Dzanga-Sangha Special Reserve

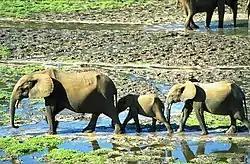
Forest elephants in Dzanga-Sangha

Dzanga-Sangha Forest Reserve is ecologically rich and contains a variety of megafauna such as western lowland gorillas, African forest elephants, bongo antelopes, African forest buffalos, white-nosed and moustache monkeys, grey-cheeked mangabeys, bushpigs, duikers, and many different bird species. Of particular note are the western lowland gorillas and forest elephants. Dzanga-Sangha Forest Reserve has one of the highest population densities of gorillas in the world, with an estimated 2000 of them living within the reserve's precincts. Since the establishment of the reserve, it has been an important location for research into the western lowland gorillas and forest elephants, in particular. A number of papers have been published by naturalists working with the park, including the leading expert in the world on forest elephants Andrea Turkalo, and Mike Fay (J. M. Fay) and Marcellin Agnagna. There are thousands of insect species. Rodent species include cane rat, giant rat, and porcupine. The reserve is also noted for its dark-crowned forest eagles, which have an average wingspan of 1.55 metres, and the blue-breasted kingfisher.